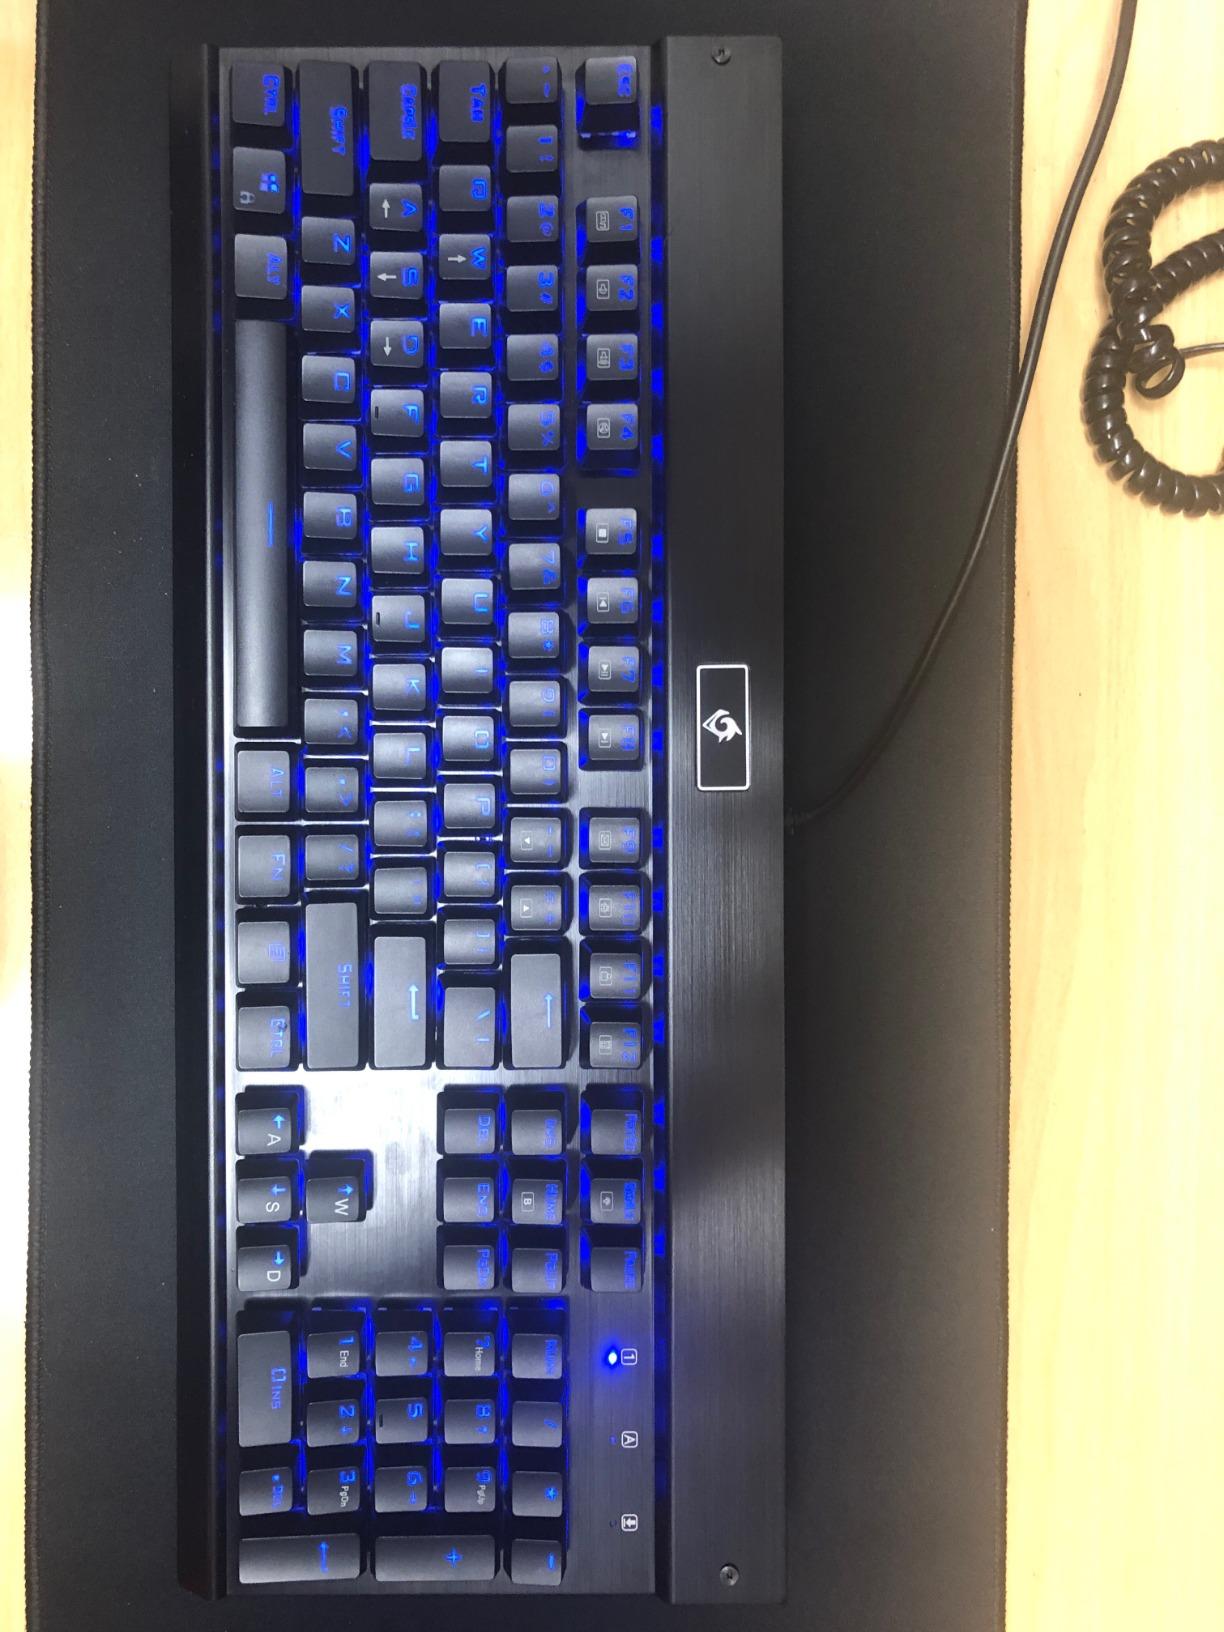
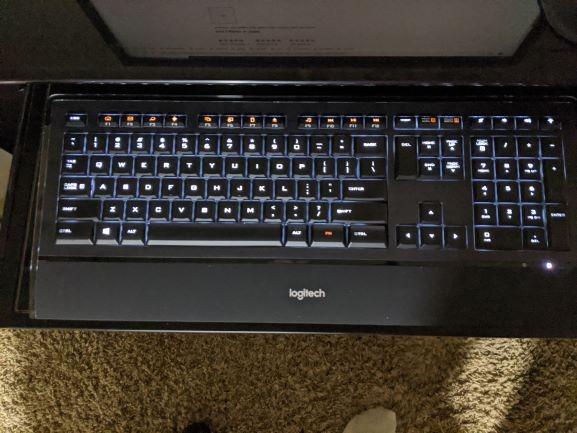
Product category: keyboard
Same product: no